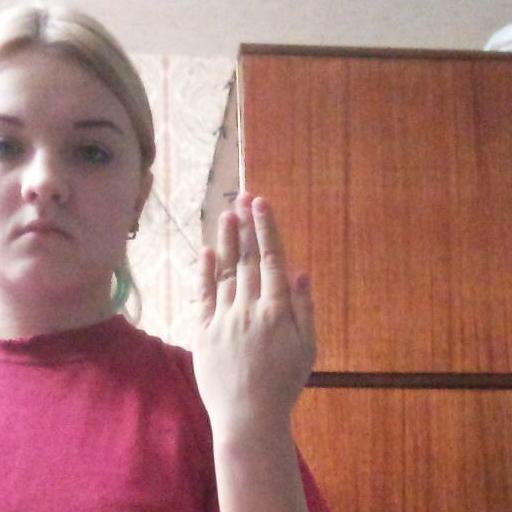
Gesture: stop_inverted